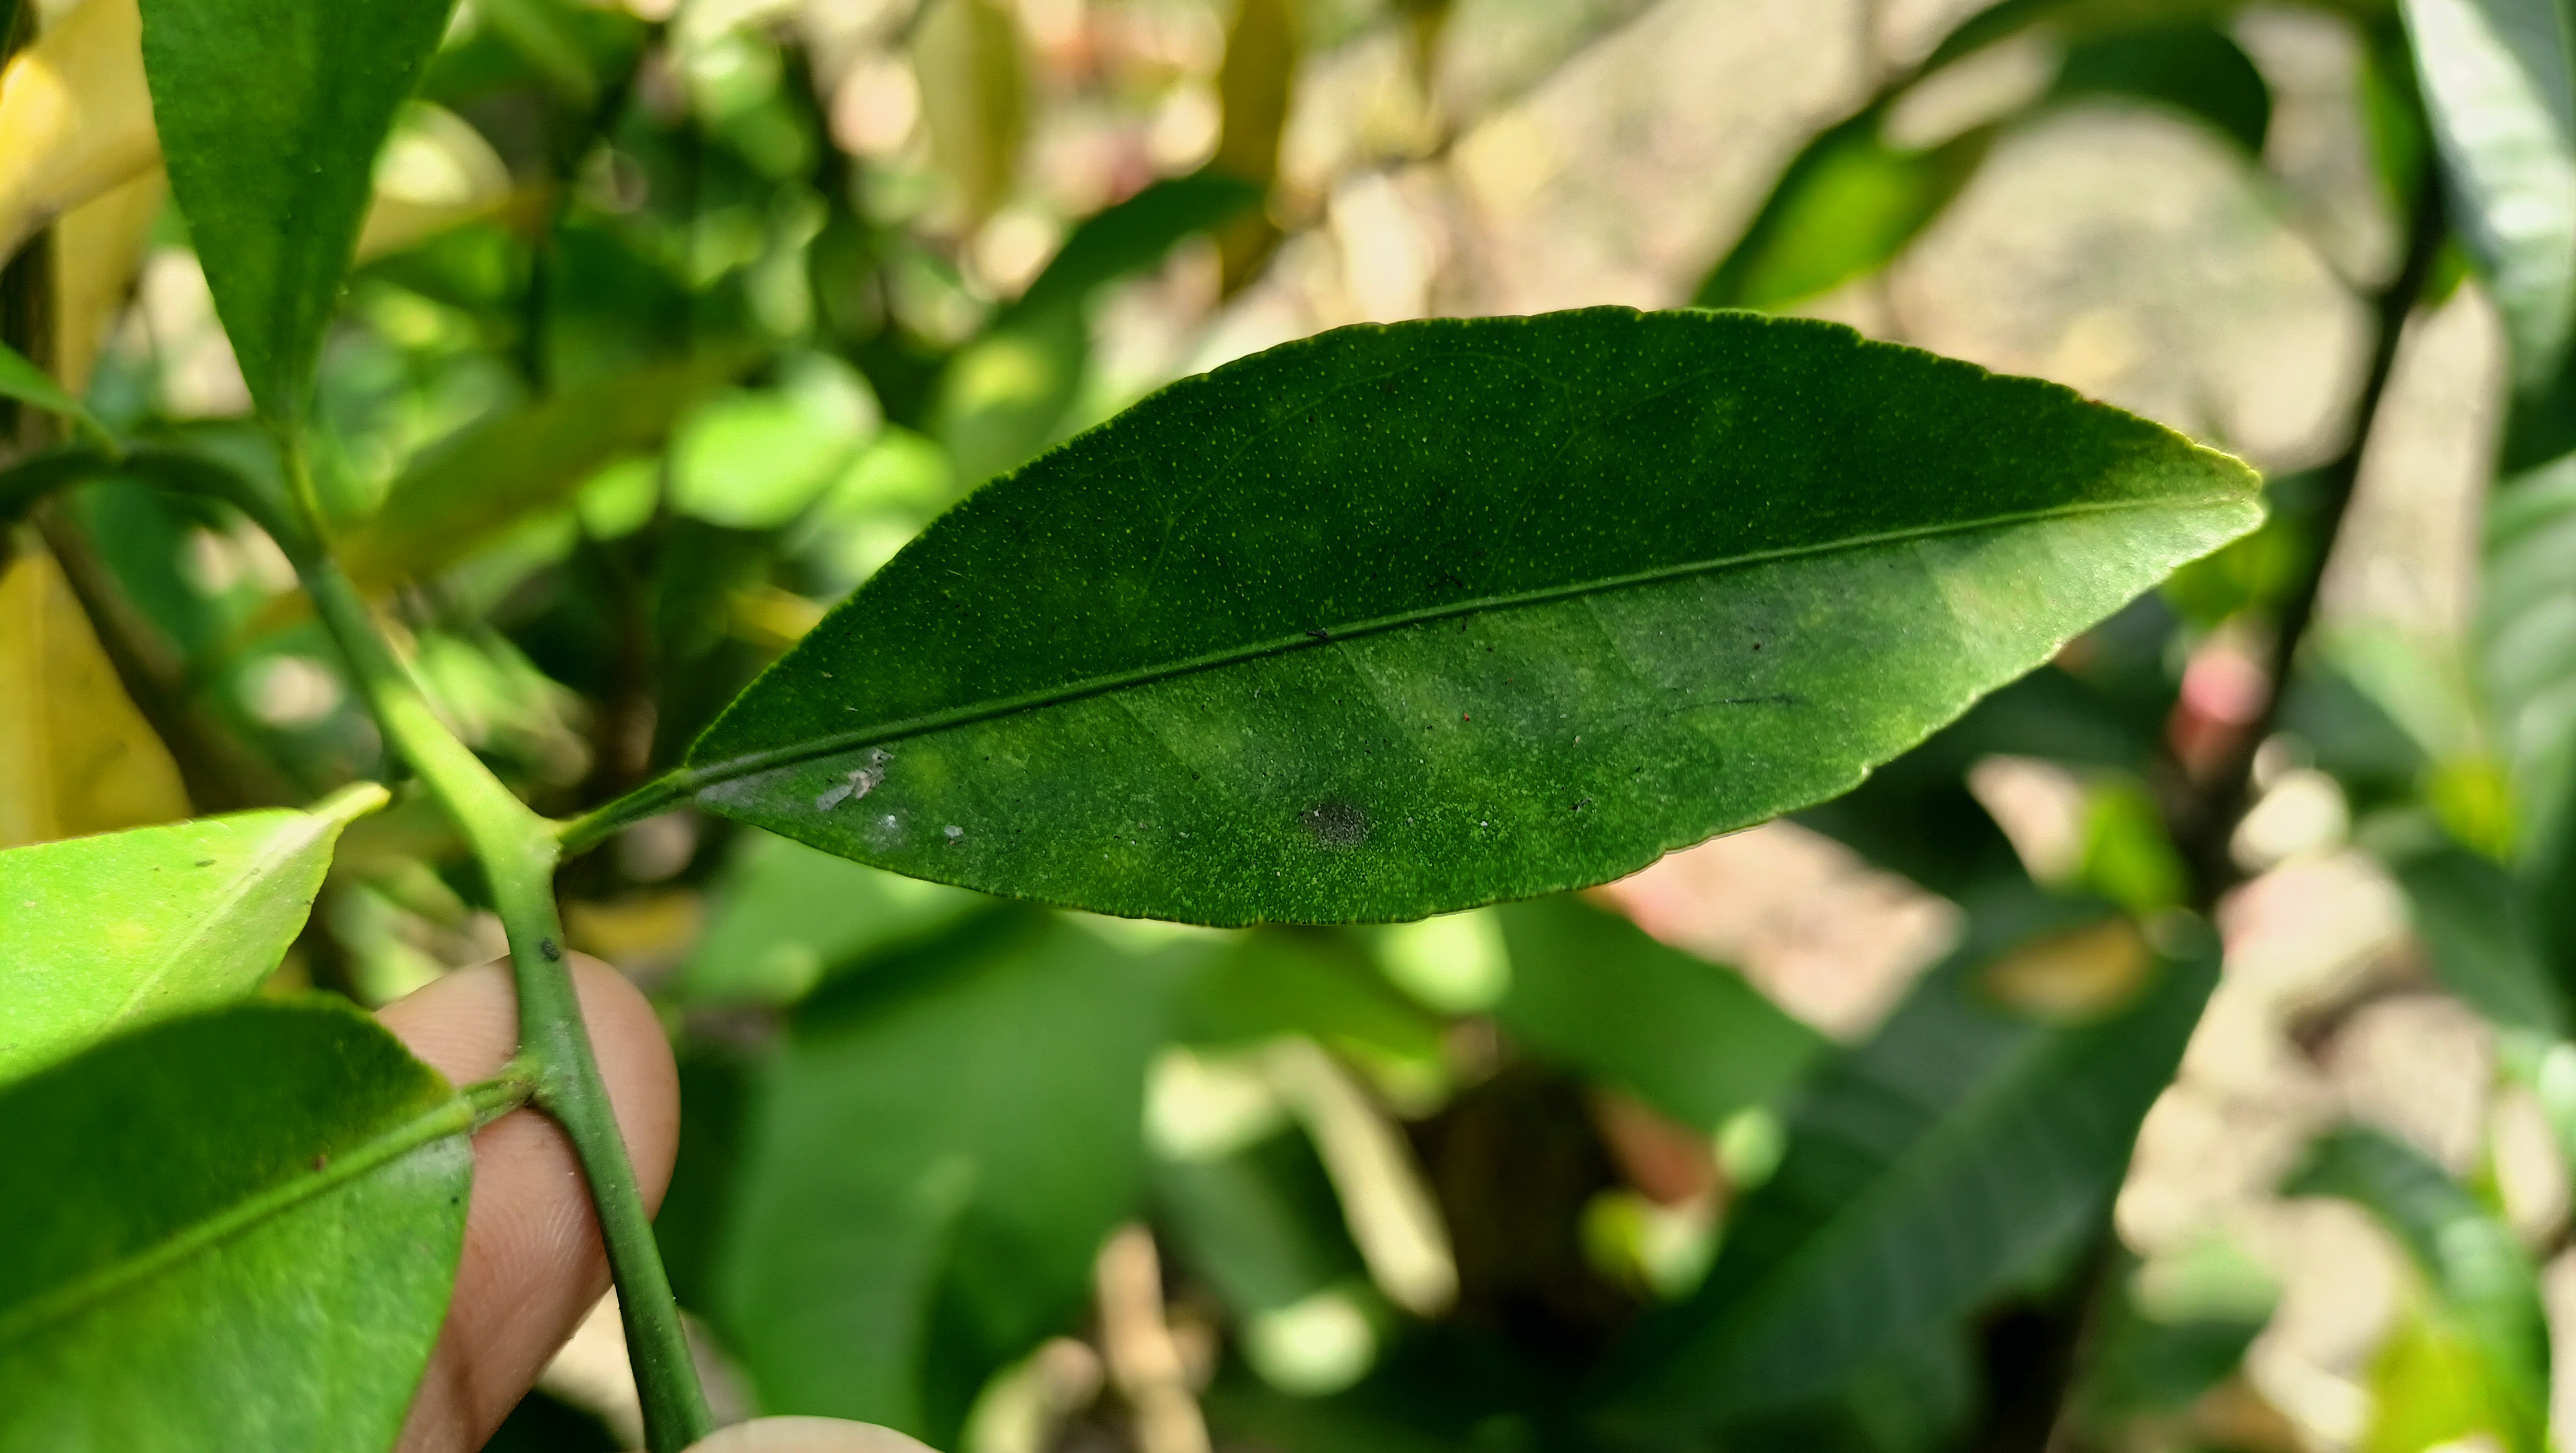
Mandarin leaf variety: Mandaring